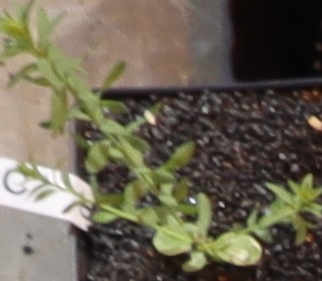
Label: Flax